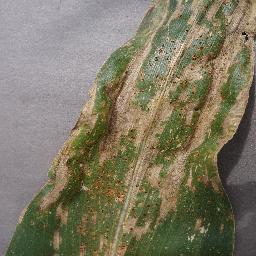
Label: Corn___Cercospora_leaf_spot Gray_leaf_spot